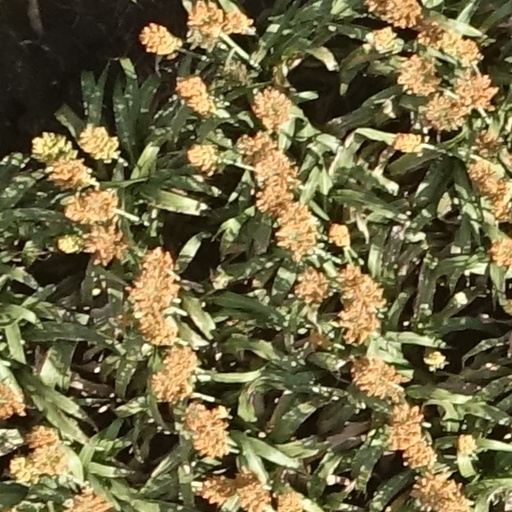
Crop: sorghum